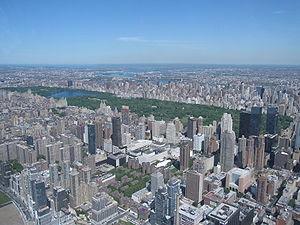
Manhattan est l'un des cinq arrondissements de New York, les quatre autres étant le Bronx, Queens, Brooklyn et Staten Island. Il correspond en majeure partie à l'île de Manhattan, d'une superficie de 58,8 km², entourée par le fleuve Hudson à l'ouest, l'Upper New York Bay au sud, l'East River à l'est et la Harlem River au nord.